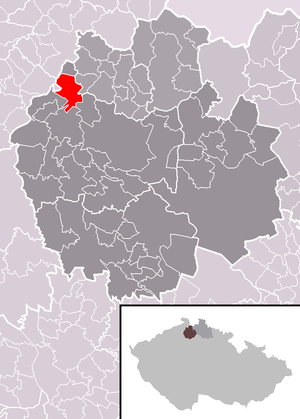
Volfartice est une commune du district de Česká Lípa, dans la région de Liberec, en République tchèque. Sa population s'élevait à 696 habitants en 2018.